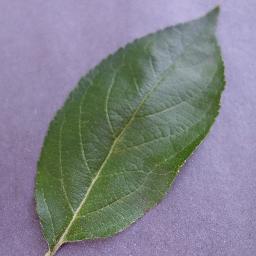
Label: Apple___healthy